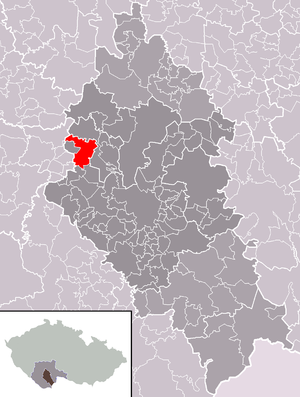
Sedlec est une commune du district de České Budějovice, dans la région de Bohême-du-Sud, en République tchèque. Sa population s'élevait à 516 habitants en 2020.